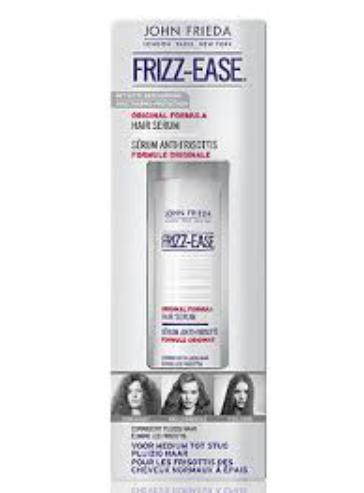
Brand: Frizz-Ease
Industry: Necessities